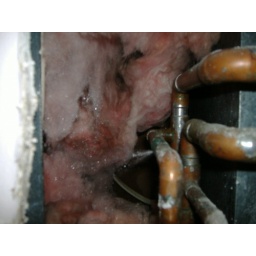
Closer picture of water leak. The insulation in the walls are not usually replaced after pipes are fixed.